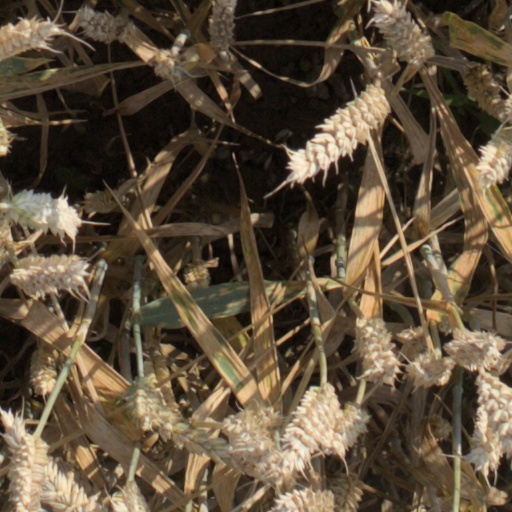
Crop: wheat